Foreness Point

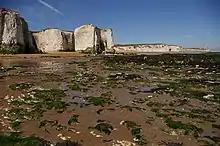
Foreness Point as seen from Botany Bay. Picture taken at low tide.

Foreness Point is a low headland on the coast of Kent in England. It extends a short distance into the entrance of the Thames Estuary, on the north coast of Thanet, between Palm Bay in Cliftonville and Botany Bay in Broadstairs. Off the point there is a reef, exposed at low tide, known as Long Nose Spit, where common periwinkles are collected by the public as a food item. There is a water treatment plant on the headland.